Patrick Francis Murphy

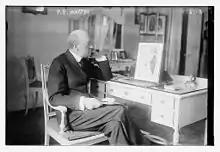
Patrick Francis Murphy in 1917

Patrick Francis Murphy (circa 1858 - November 24, 1931) was the owner of the Mark Cross Company in Manhattan, New York City, and was a legislator in Massachusetts.